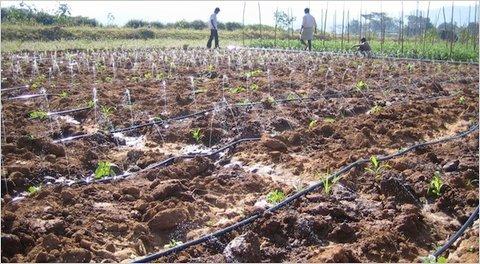
Shamba kubwa lililo na mabomba meusi yaliyo pita katikati ya shamba yakimwagilia mbegu zilizo pandwa shambani hapo, huku kukiwa na wakulima watatu ambao wanaangali shamba hilo, pembeni kukiwa za zao lilio pandwa na kuekewa miti kwaajili ya kusaidia mmea,pamoja na vichaka, miti, pembezoni mwa shamba.